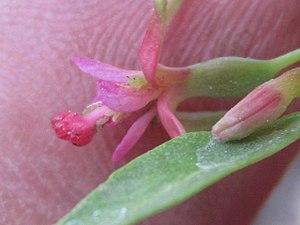
Fuchsia lycioides est une espèce de plantes dicotylédones de la famille des Onagraceae. Ce Fuchsia atypique, épineux et arbustif, se rencontre en Amérique du Sud. C'est l'unique espèce de la section Kierschlegeria, c'en est par conséquent aussi l'espèce type. Elle a été décrite en 1800 par le botaniste britannique Henry Cranke Andrews. L'épithète spécifique lycioides signifie « qui ressemble aux Lycium », allusion à son aspect qui rappelle celui d'un buis épineux, Lycium afrum. Tandis que Kierschlegeria est un hommage d'Édouard Spach à son ami le docteur Kierschleger, auteur d'une flore d'Alsace.